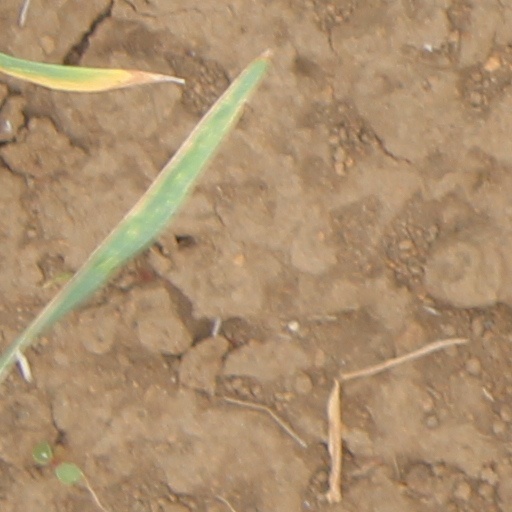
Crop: wheat